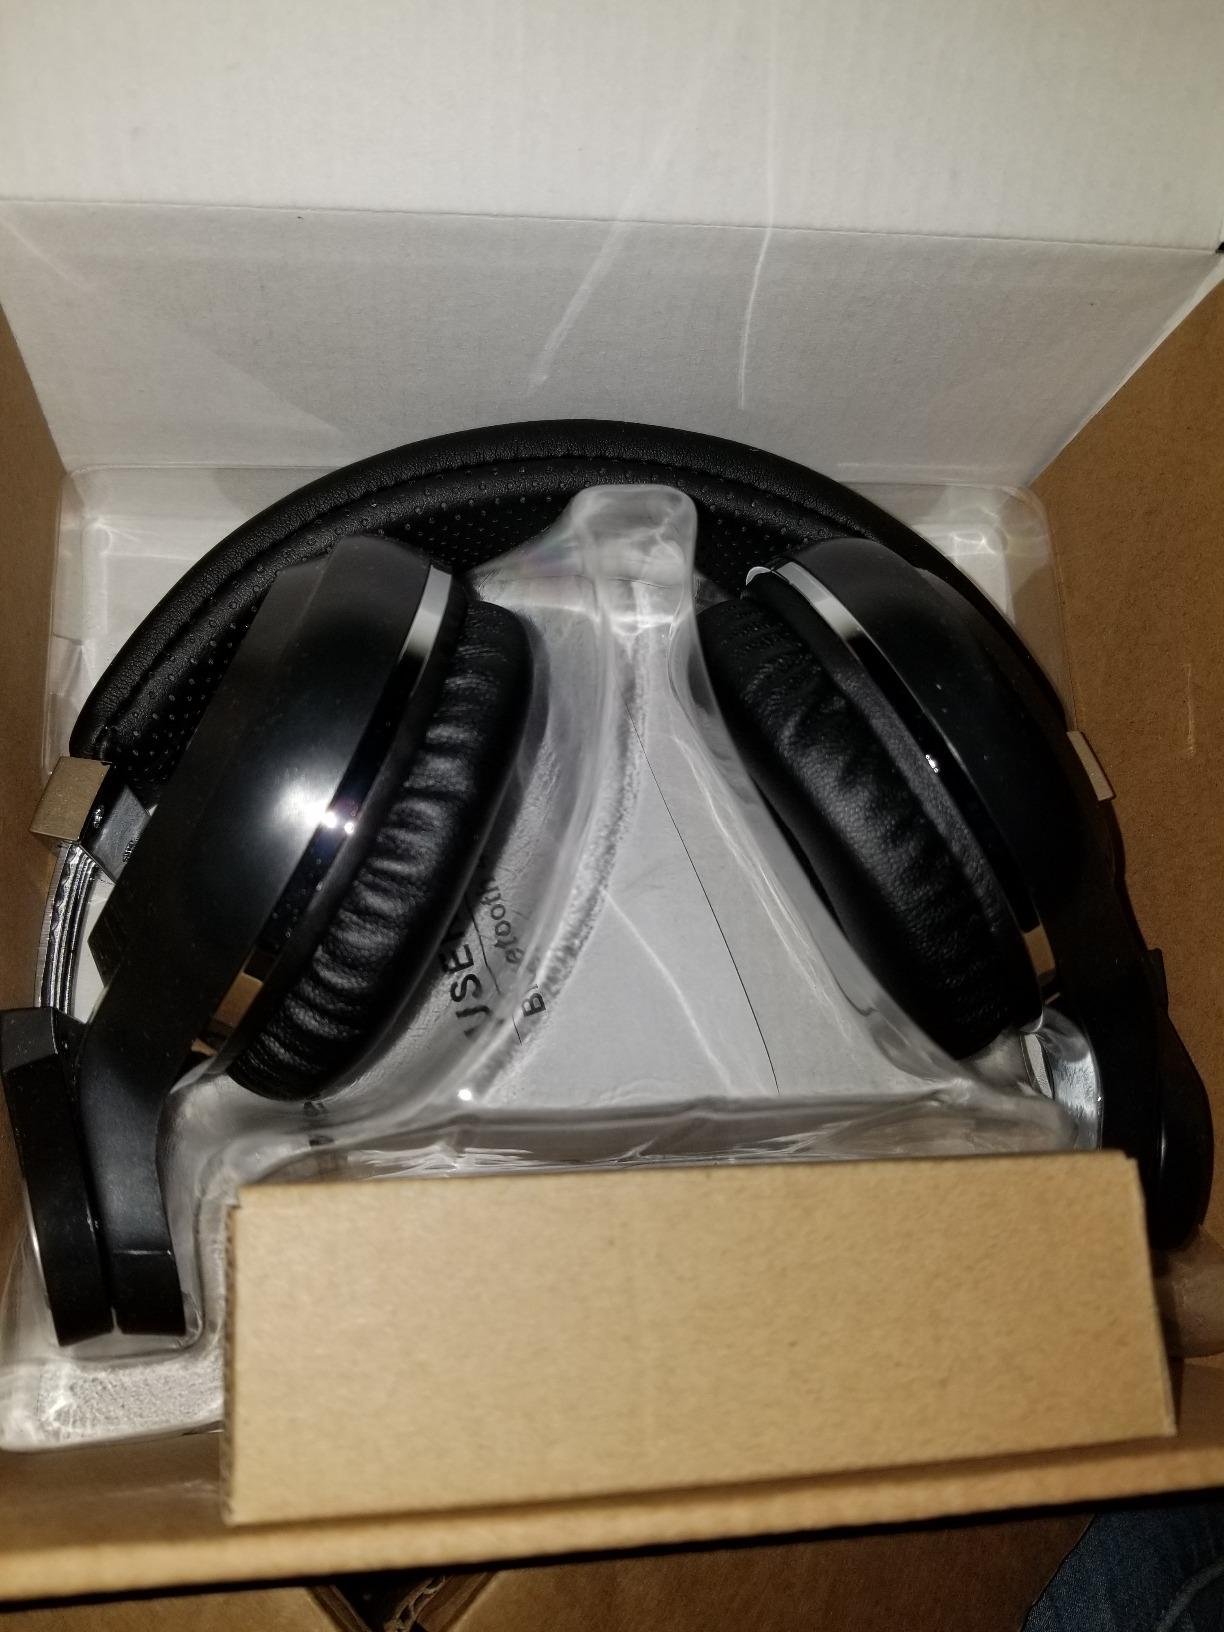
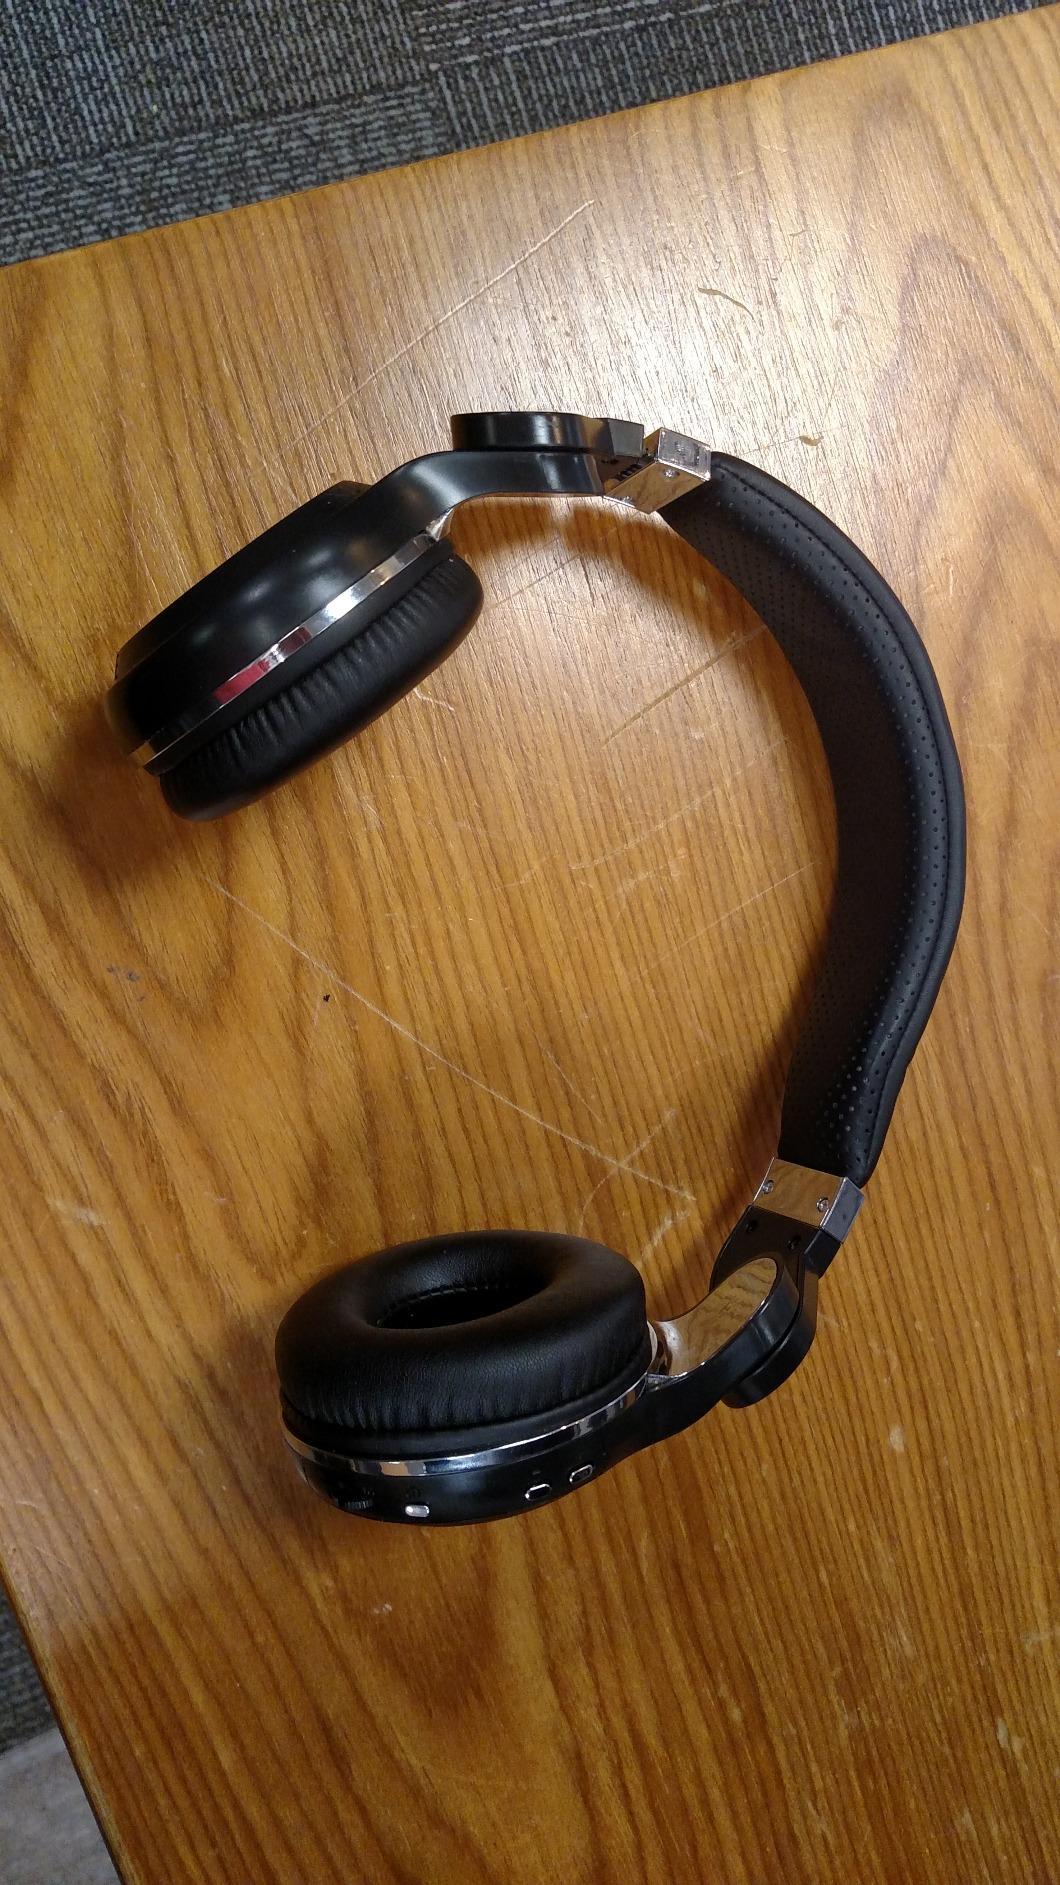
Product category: headphones
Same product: yes